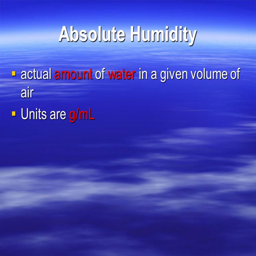
absolute humidity actual amount of water in a given volume of air